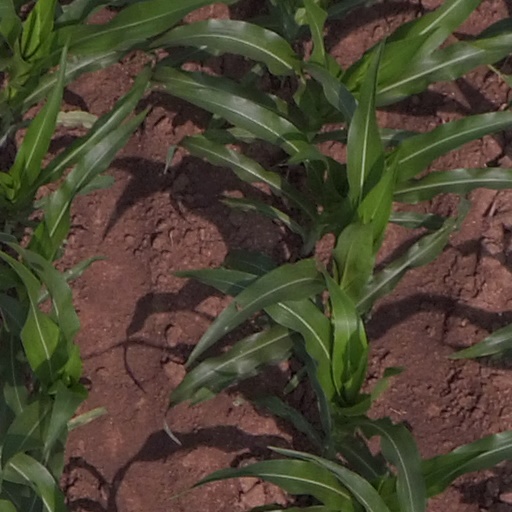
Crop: maize; corn